British Rail Class 55

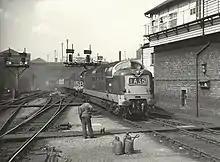
D9013 "The Black Watch" at Kings Cross in July 1966 with the "Flying Scotsman" train, in BR green with small yellow warning panels

In March 1958, an order was placed with English Electric for a production fleet of 22 locomotives (reduced from the 23 originally planned), replacing more than twice that number (55) of steam locomotives including 35 A4 Pacifics; as steam locomotives require substantial time to clean, fuel, and fire, such a reduction in the number of units could be undertaken without a corresponding reduction in working availability. The full order was worth £3,410,000, working out at £155,000, per locomotive. Due to the complexity of the engine design, which needed specialist maintenance, the locomotives were purchased under a five year service contract, with English Electric agreeing to maintain them, including their engines and generators, for a fixed price; this was British Rail's first such contract. Additional Deltic engines were produced to enable engines to be exchanged regularly for overhaul while keeping the locomotives in service. English Electric trained the British Rail staff at the Doncaster Works in the techniques of maintaining the engines, and after the contract ended, they took over this responsibility.